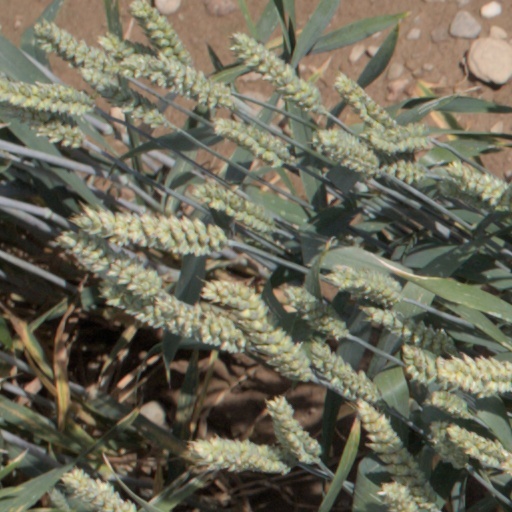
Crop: wheat